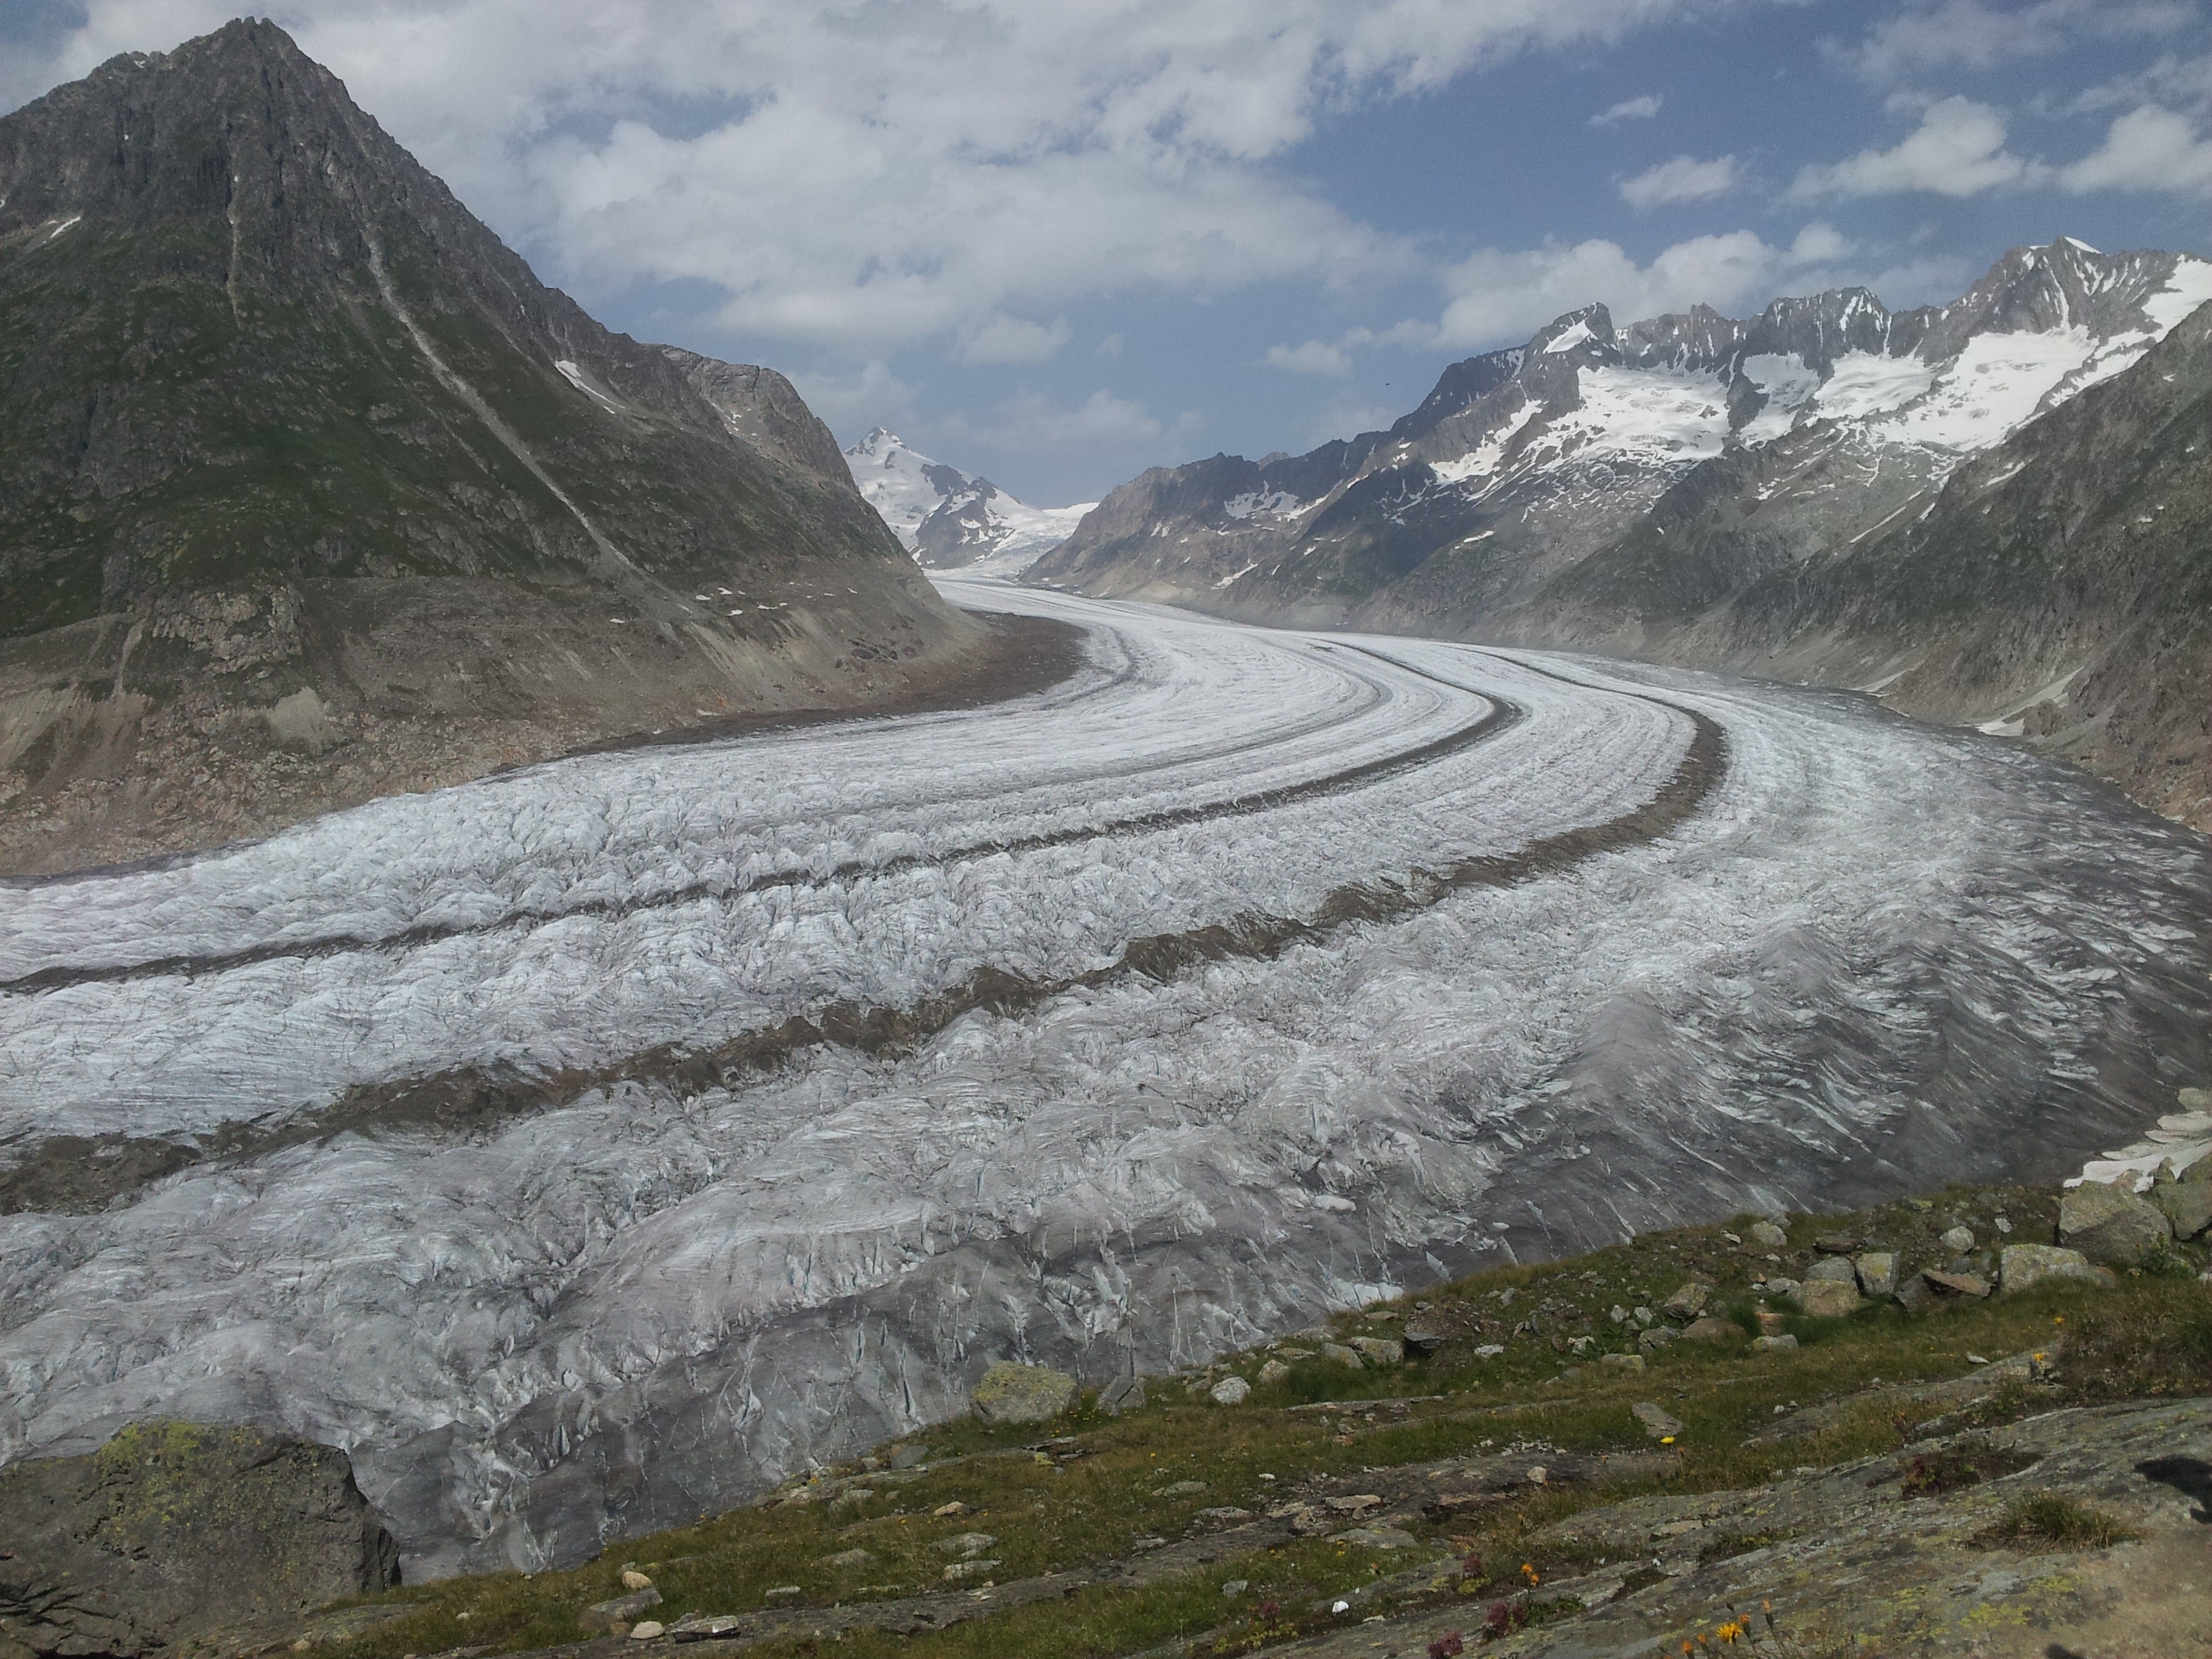
mountain, valley, mountain range, glacier, fjord, reservoir, ridge, geology, mountains, alps, badlands, plateau, fell, cirque, loch, moraine, landform, mountain pass, geographical feature, mountainous landforms, glacial landform, geological phenomenon